Thrissilery Shiva Temple

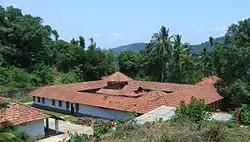
Thrissilery Shiva Temple, Wayanad

Thrissilery Shiva Temple is a Shiva temple situated at Thrissilery neighbourhood in Wayanad, Kerala, India. This ancient temple is dedicated to Shiva. This temple is a popular pilgrim centre in Wayanad.